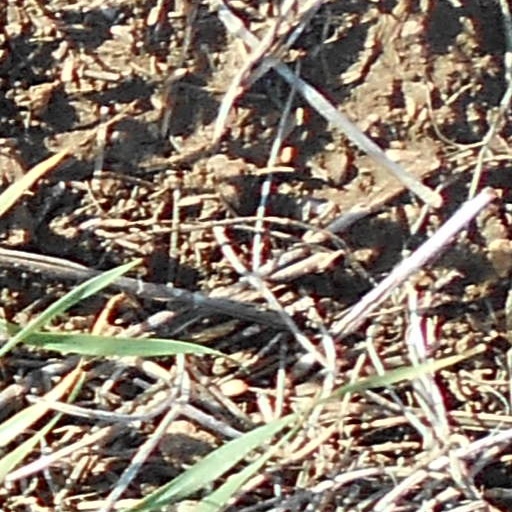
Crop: wheat